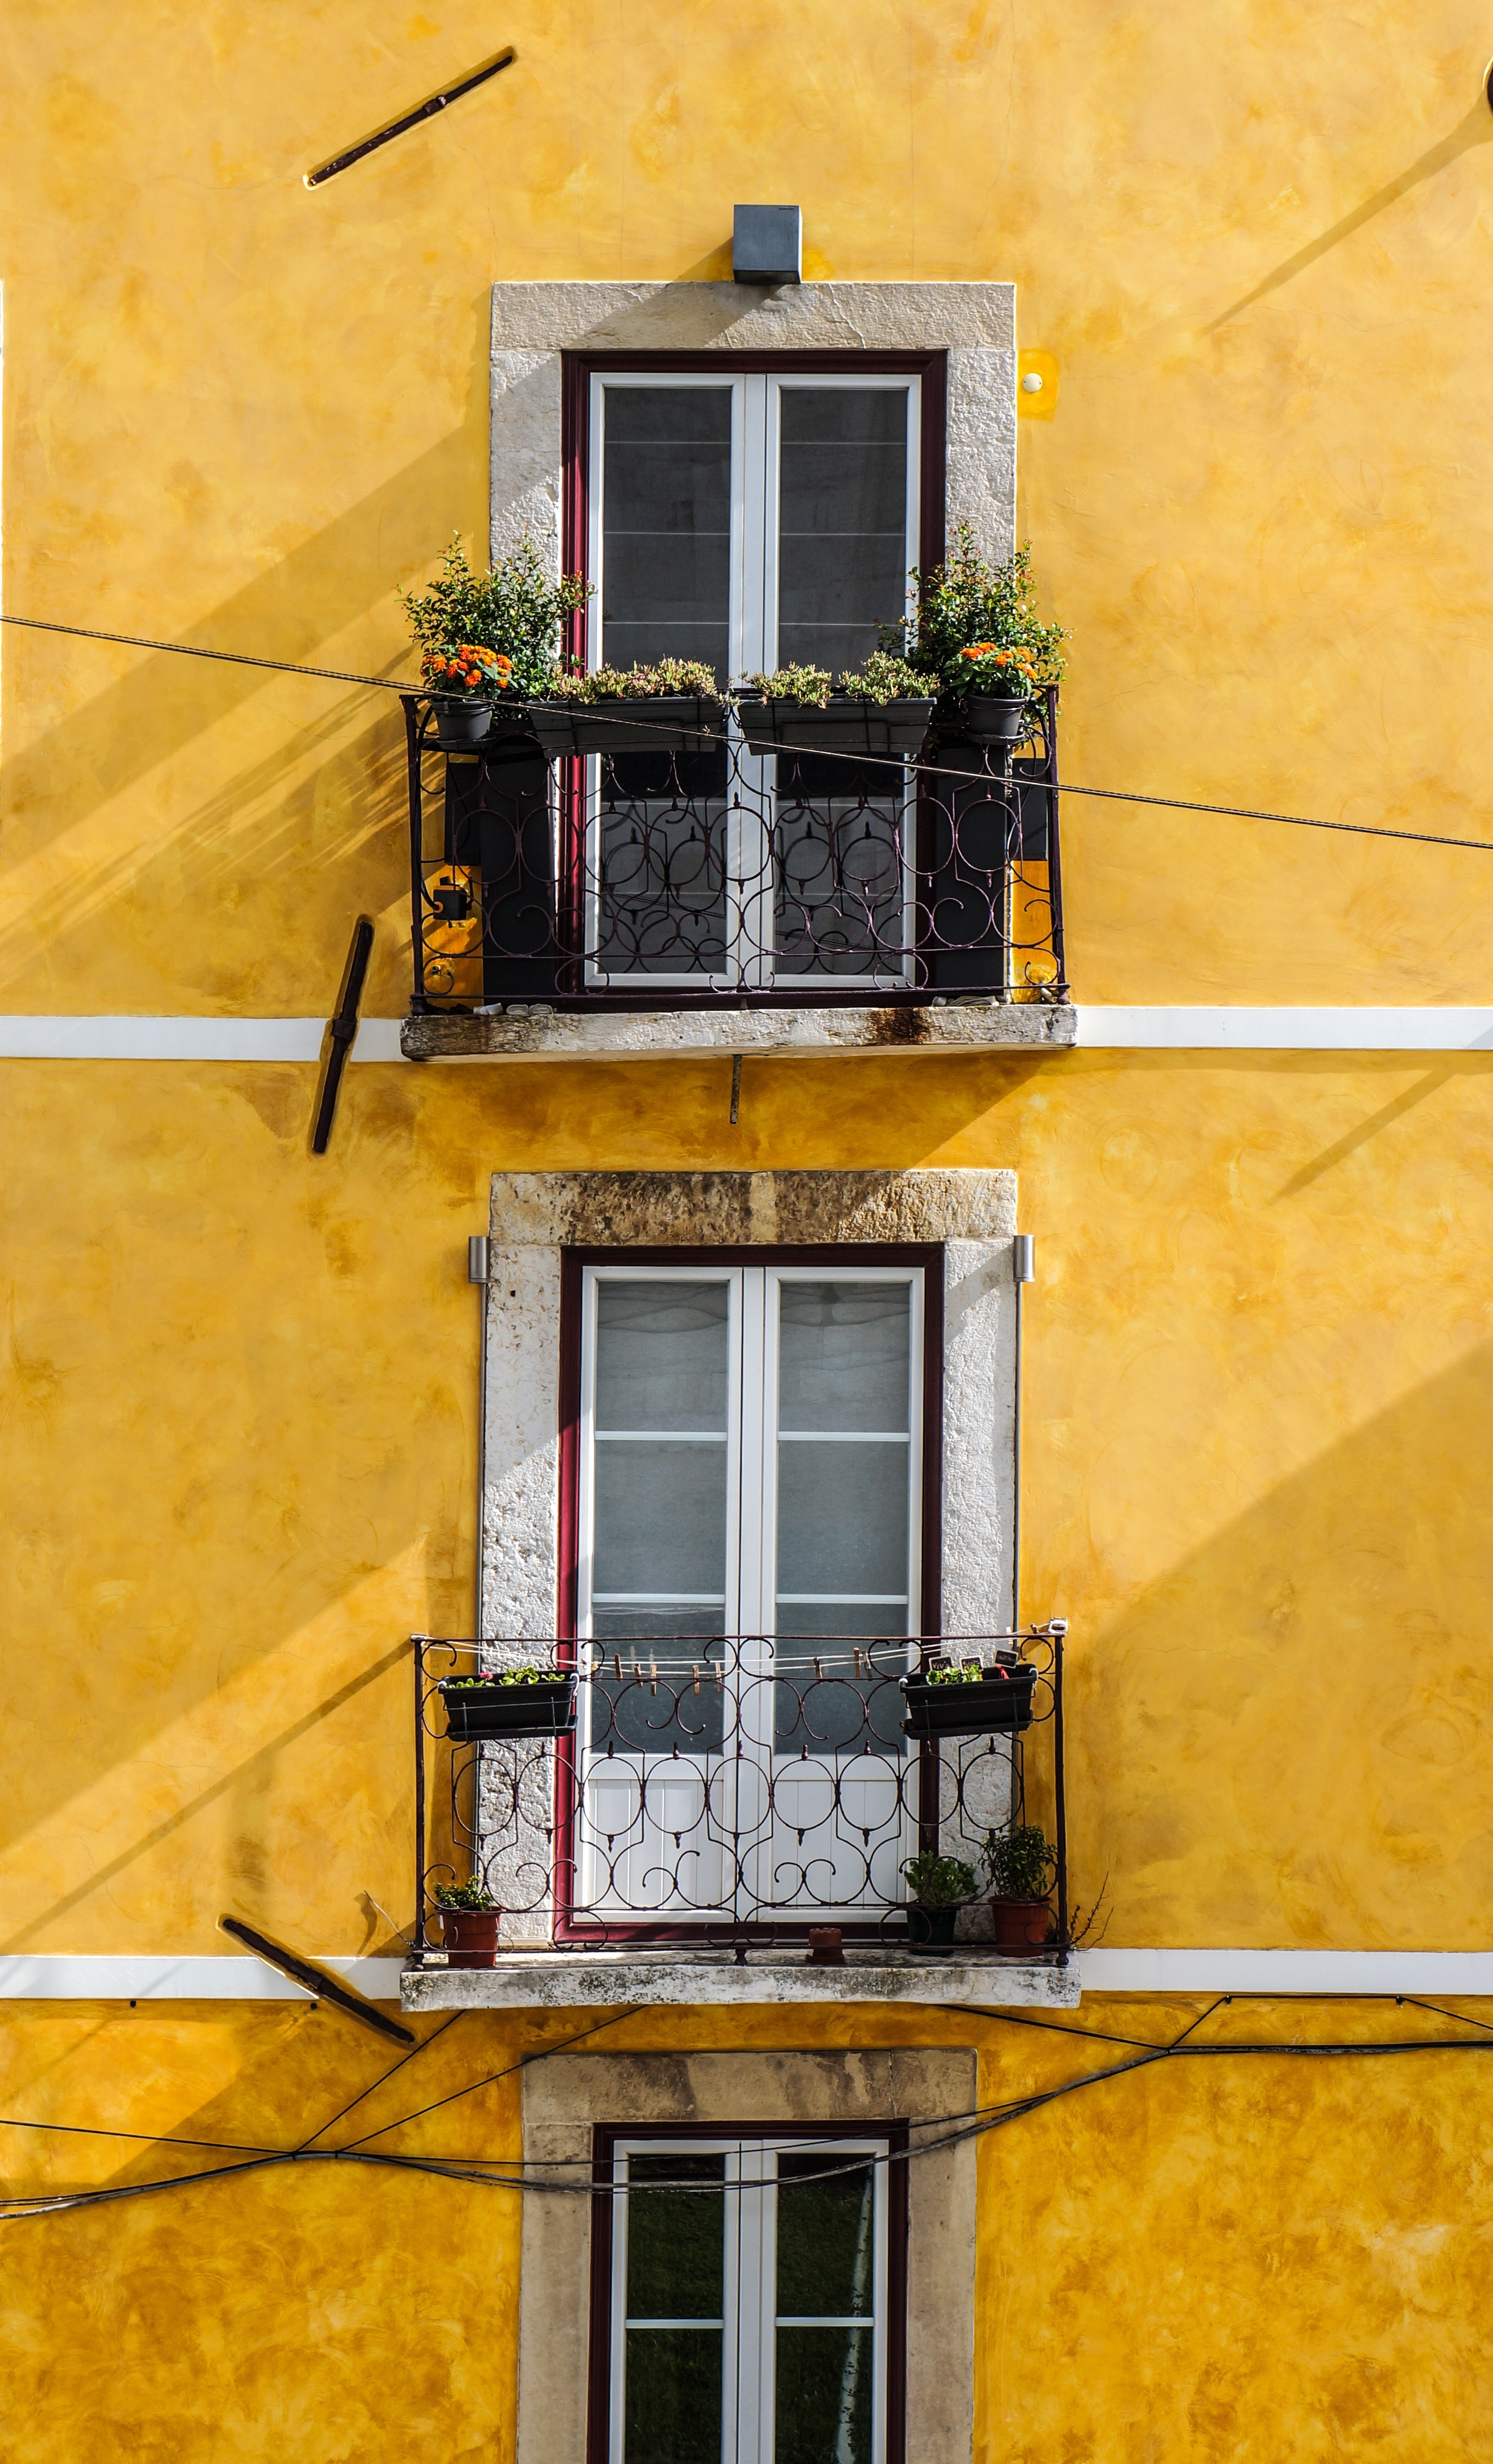
architecture, wood, house, window, glass, building, home, urban, wall, construction, color, frame, facade, exterior, residential, yellow, design, windows, balconies, front